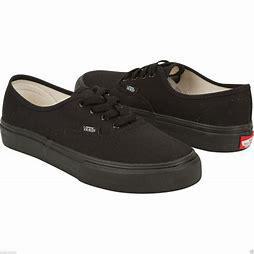
Brand: Vans
Model: Authentic